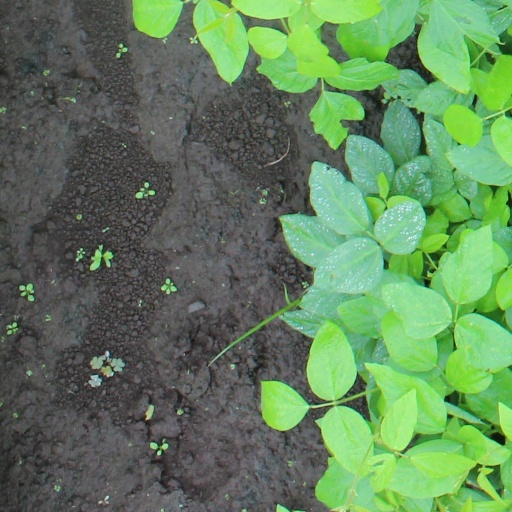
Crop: soybean